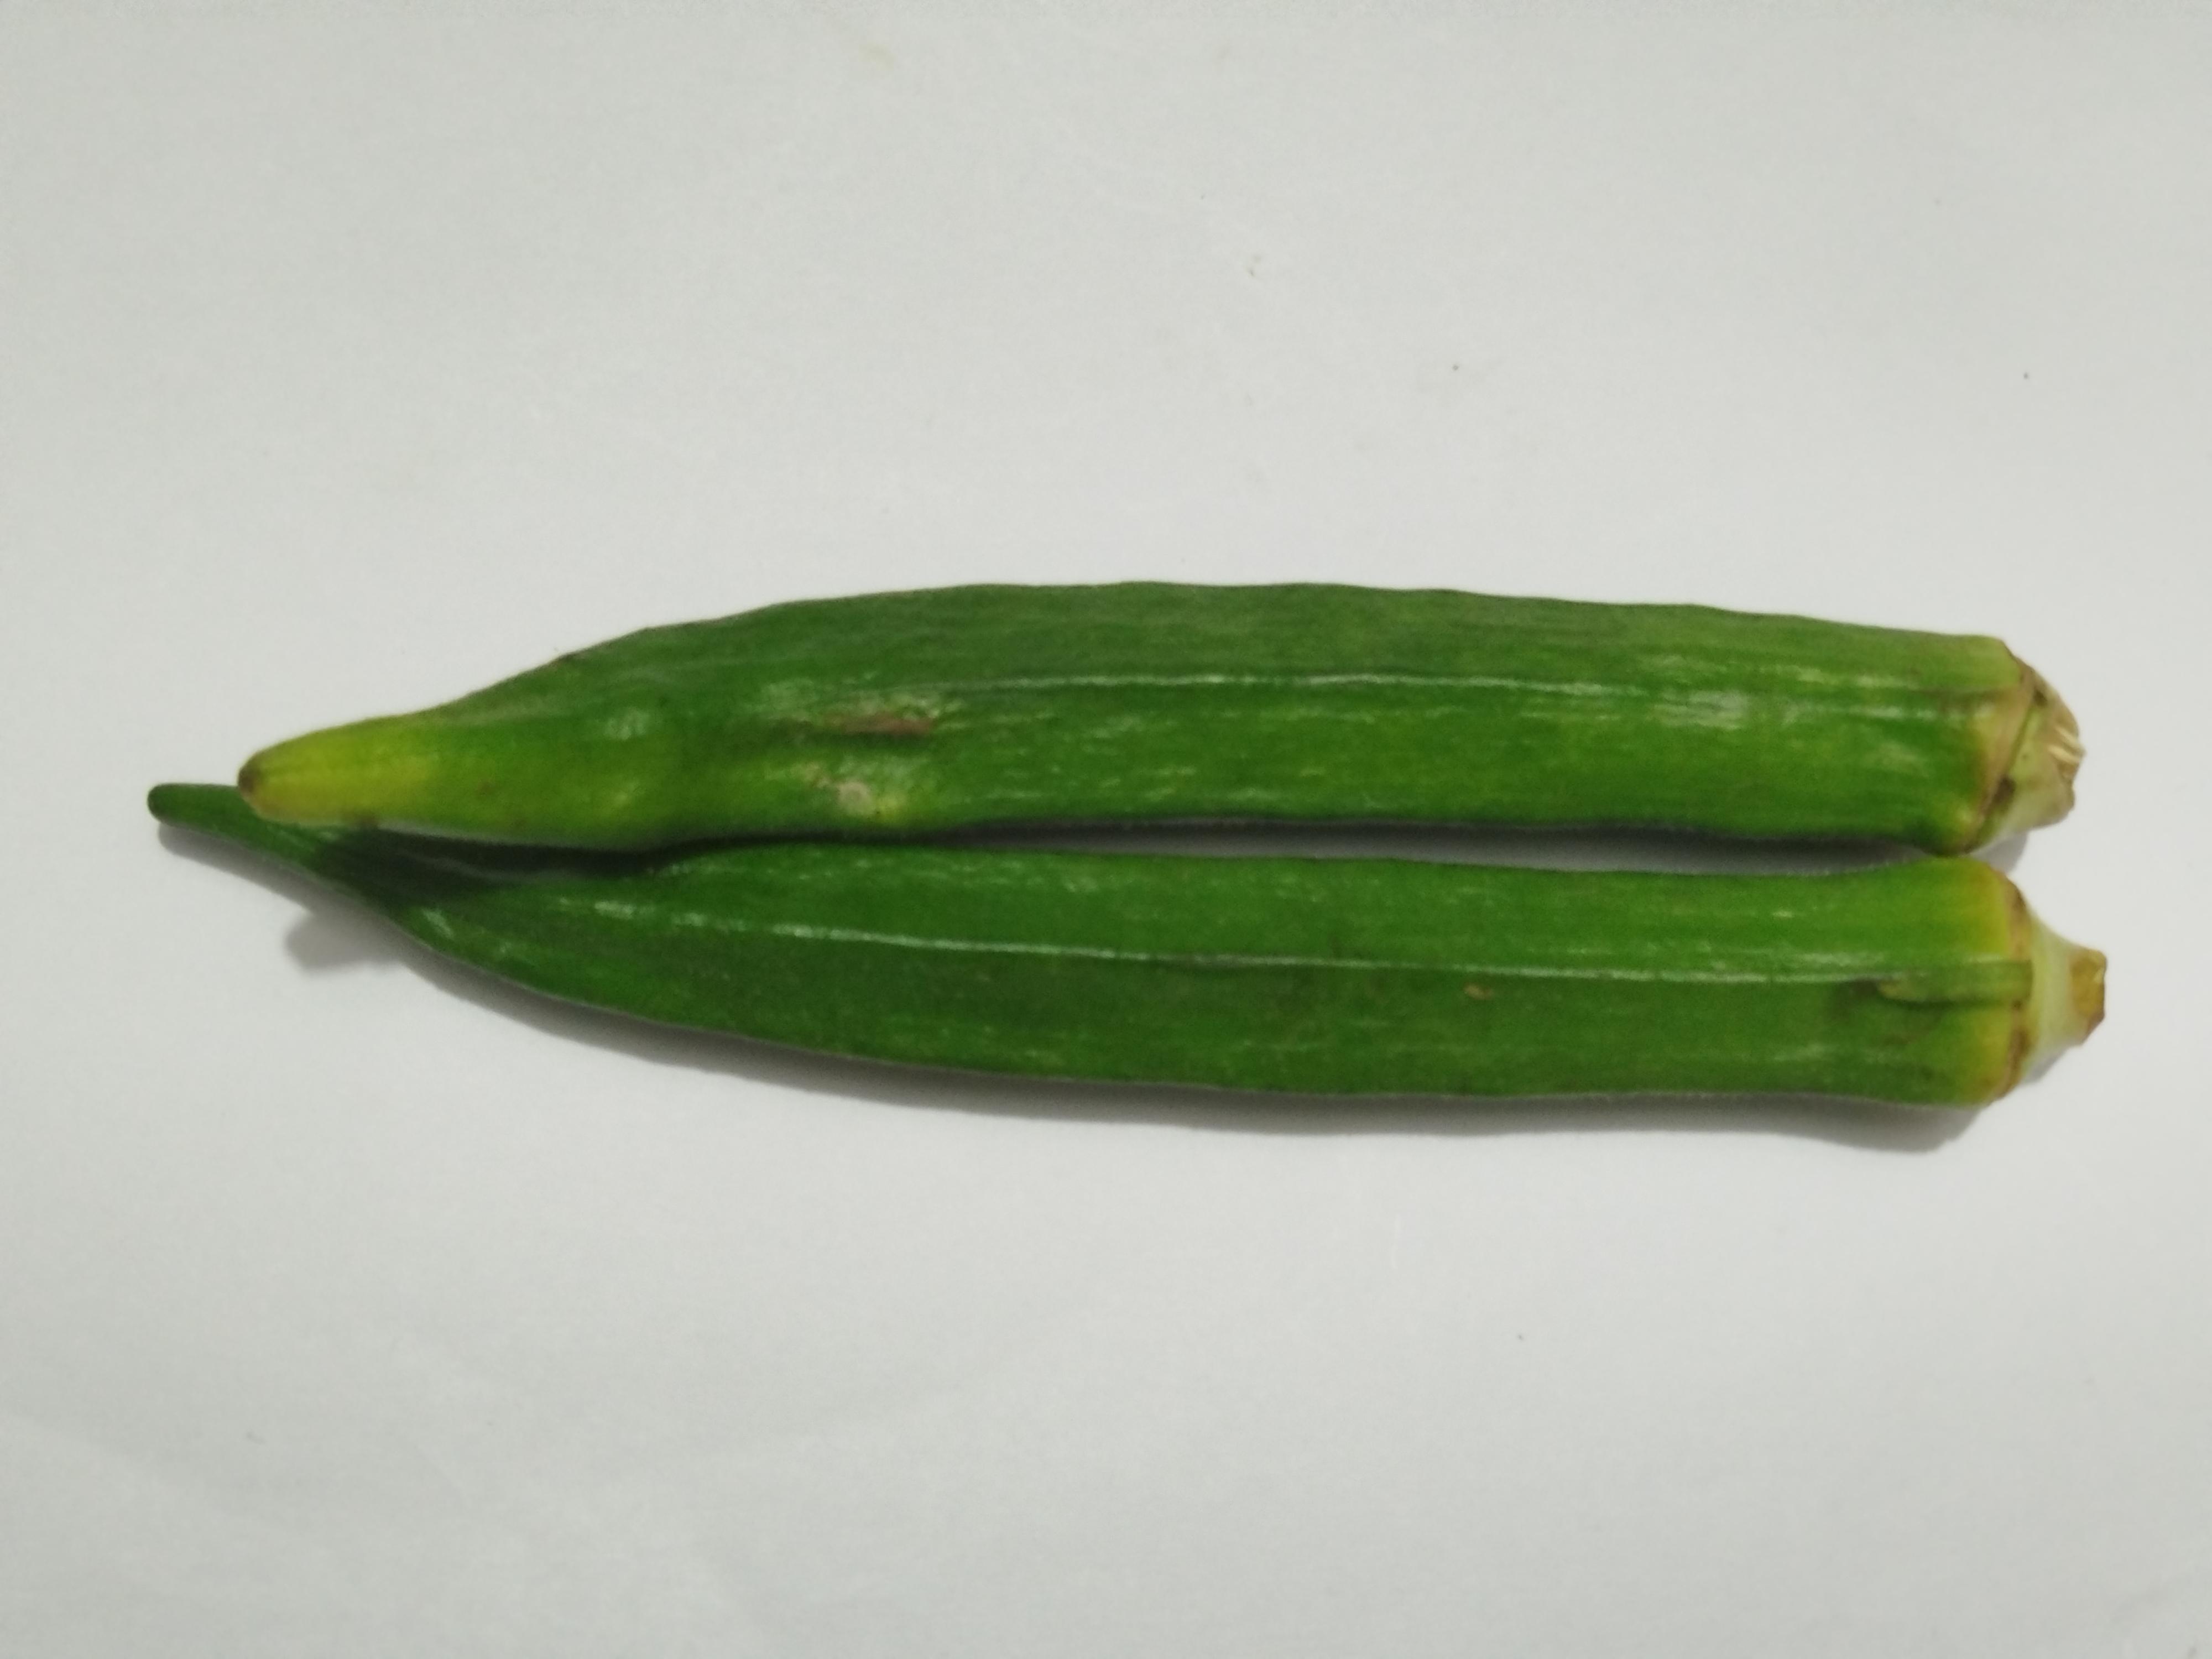
Label: Ladies finger